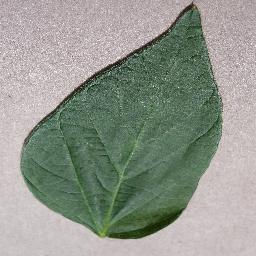
Label: Soybean___healthy